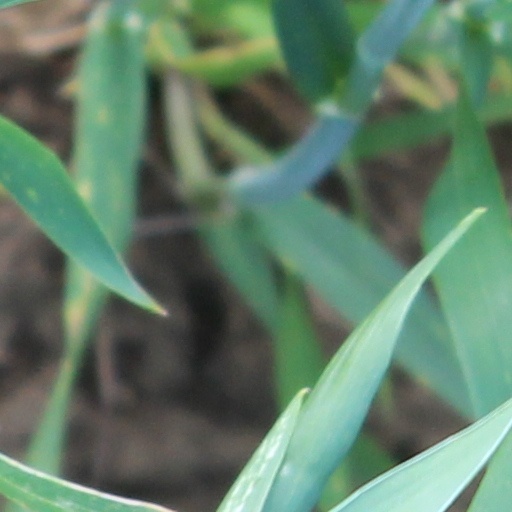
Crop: wheat